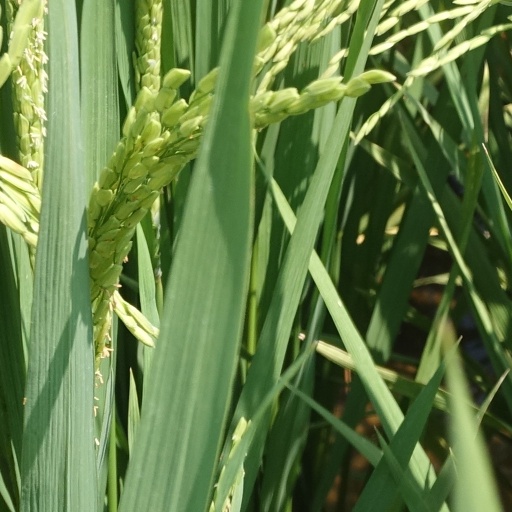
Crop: rice